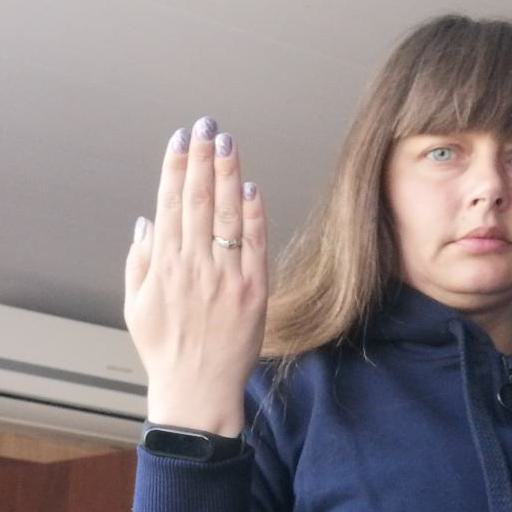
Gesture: stop_inverted